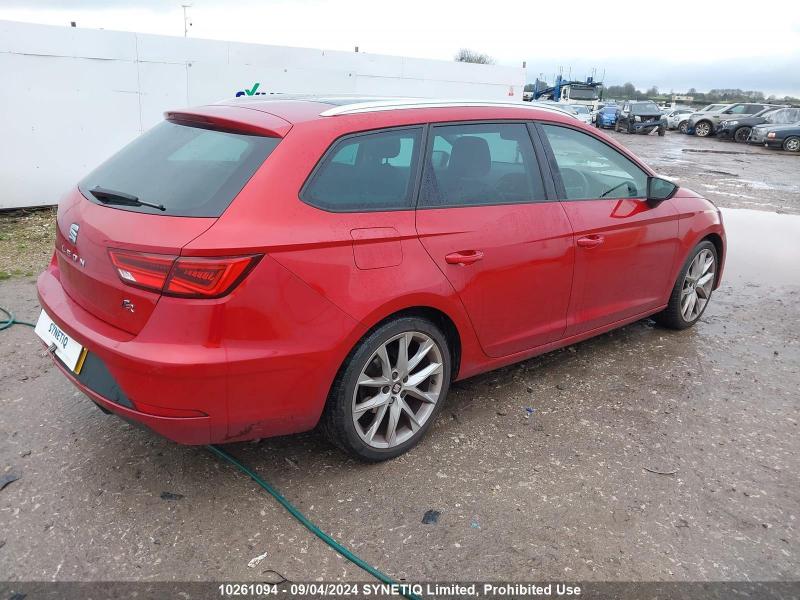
Aucun dommage détecté.
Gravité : aucun